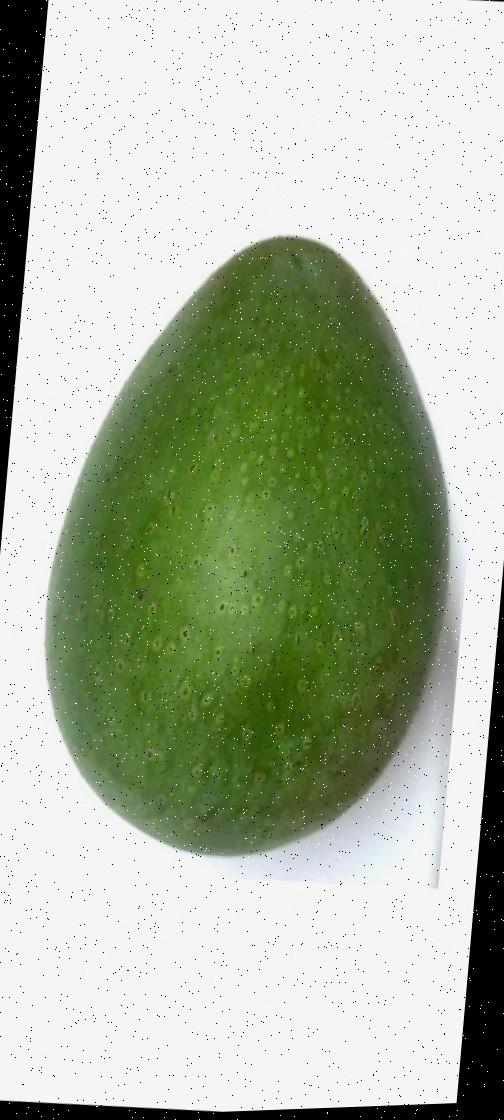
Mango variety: Ashshina Zhinuk